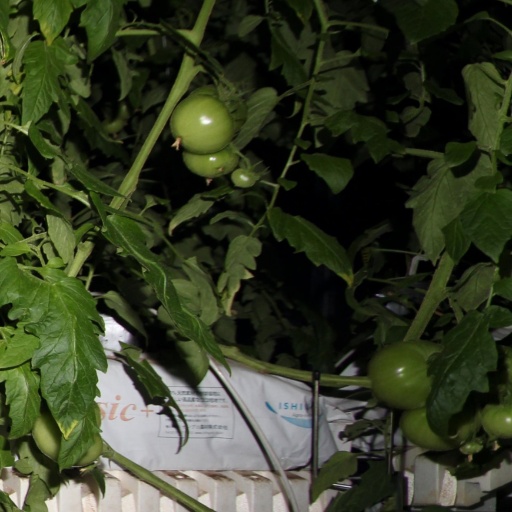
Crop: tomato